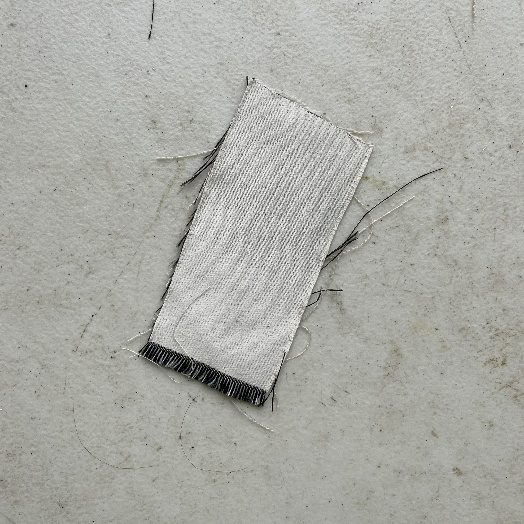
Label: Textile Trash